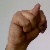
The image shows a hand gesture representing the letter 'N' in Indian Sign Language.